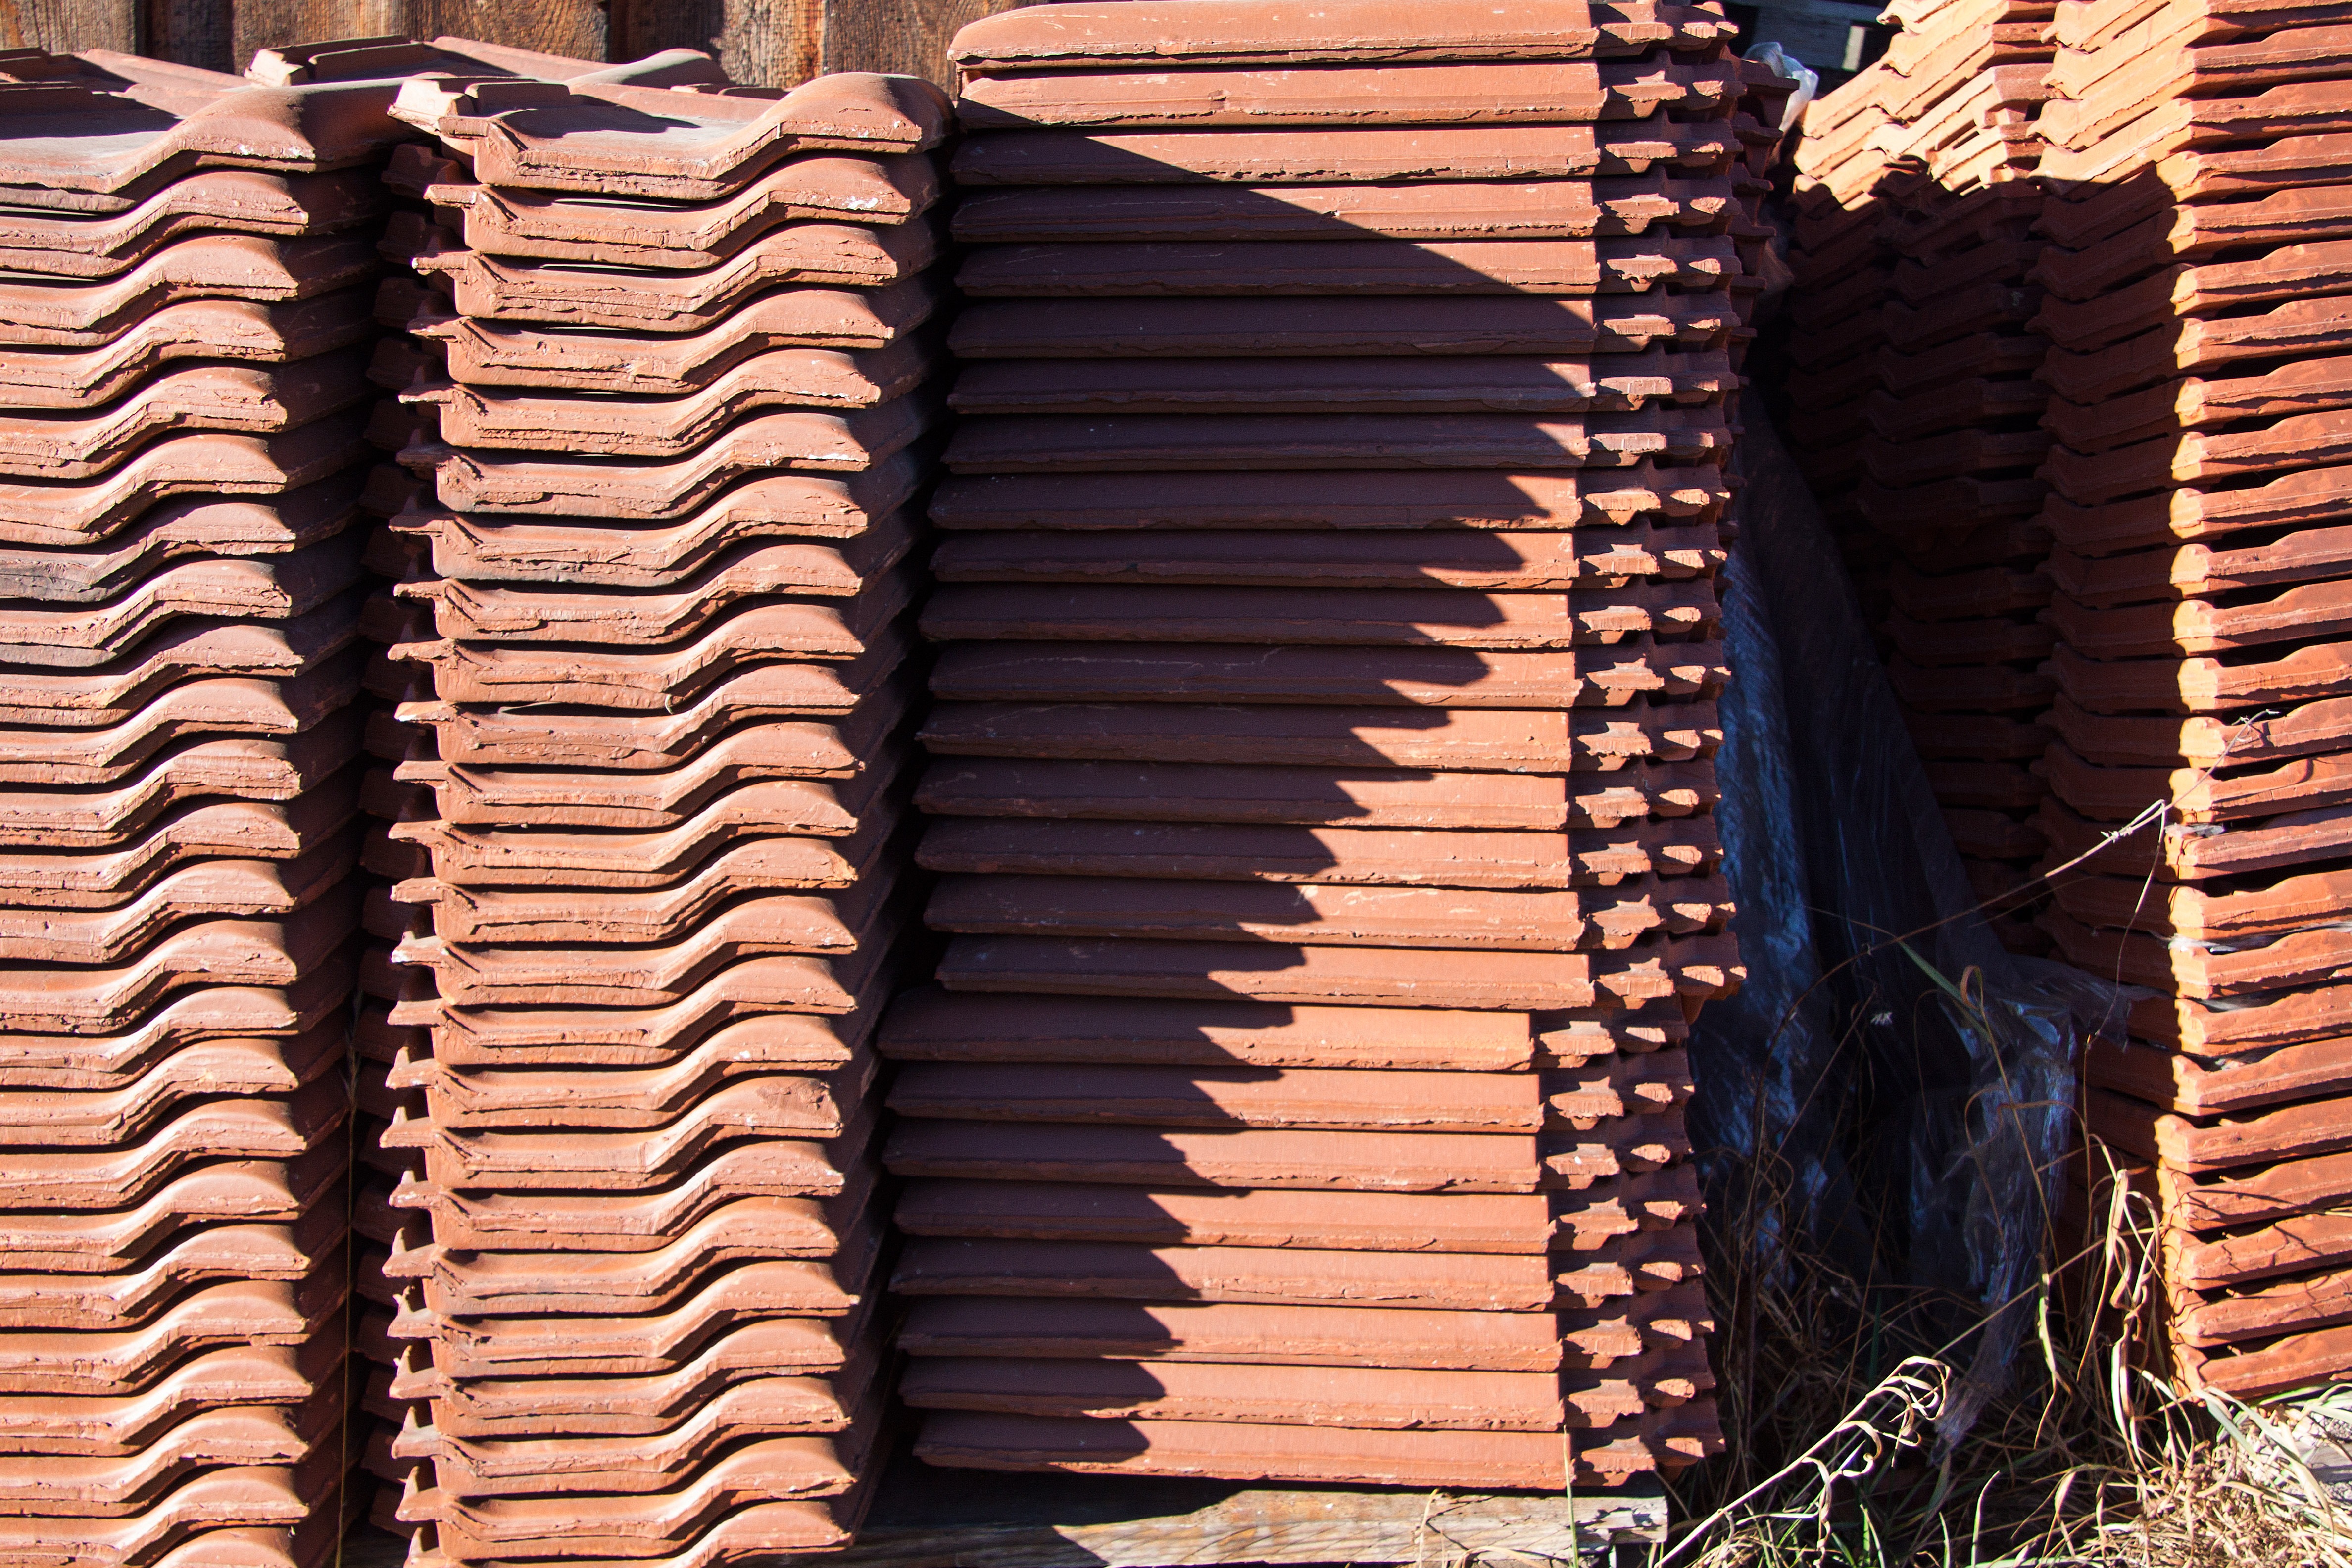
structure, wood, texture, roof, wall, pattern, column, shadow, tile, brick, lumber, material, interior design, background, brickwork, fund, construction material, man made object, window covering, outdoor structure